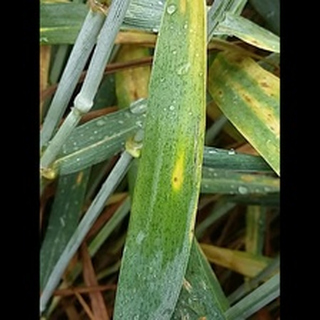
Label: wheat_tan_spot